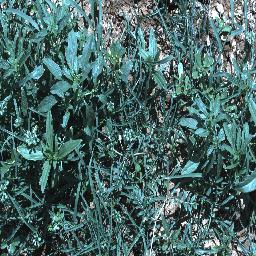
Label: negative